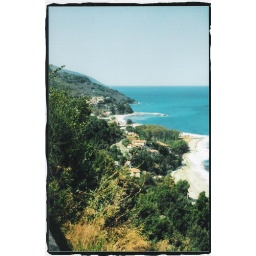
The coast of the Pelion penninsula as seen from the road near Mouresi, the other side